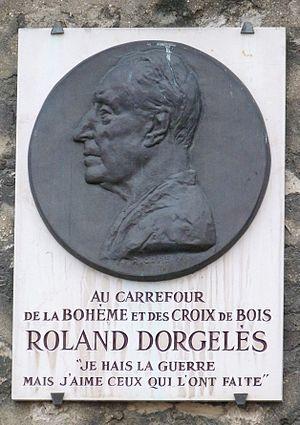
Plaque commémorative de Roland Dorgelès apposée sur un mur du petit square Roland Dorgelès sur la butte Montmartre, en face du Lapin agile angle de la rue des Saules et de la rue Saint-Vincent (Paris XVIIIe arrond.)
Roland Dorgelès, nom de plume puis nom officiel de Rolland Maurice Lecavelé, né le 15 juin 1885 à Amiens et mort le 18 mars 1973 à Paris 6ᵉ, est un écrivain et journaliste français, membre de l'académie Goncourt de 1929 à 1973.